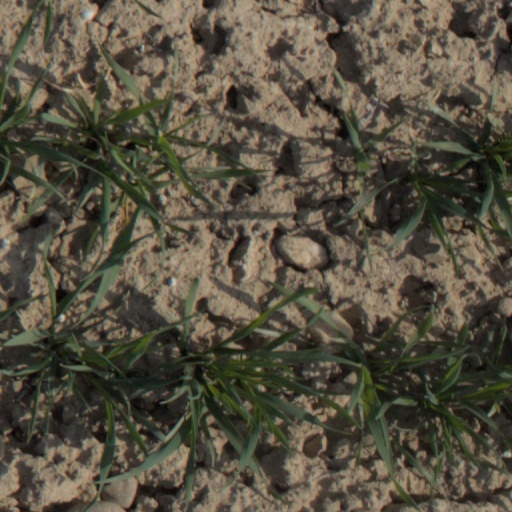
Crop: wheat